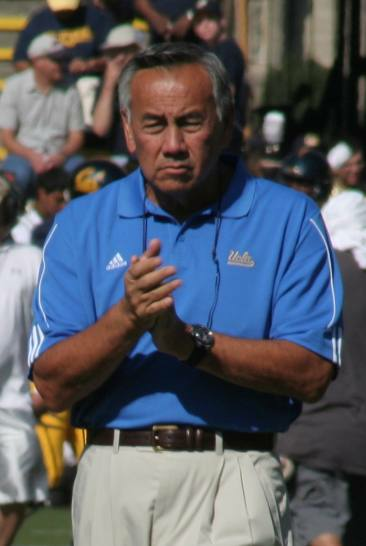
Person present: Yes